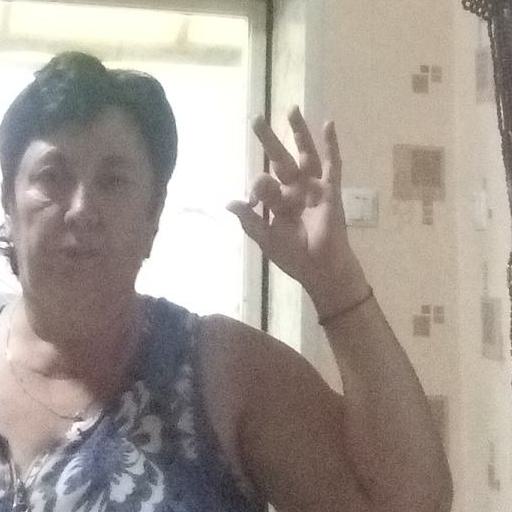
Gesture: ok